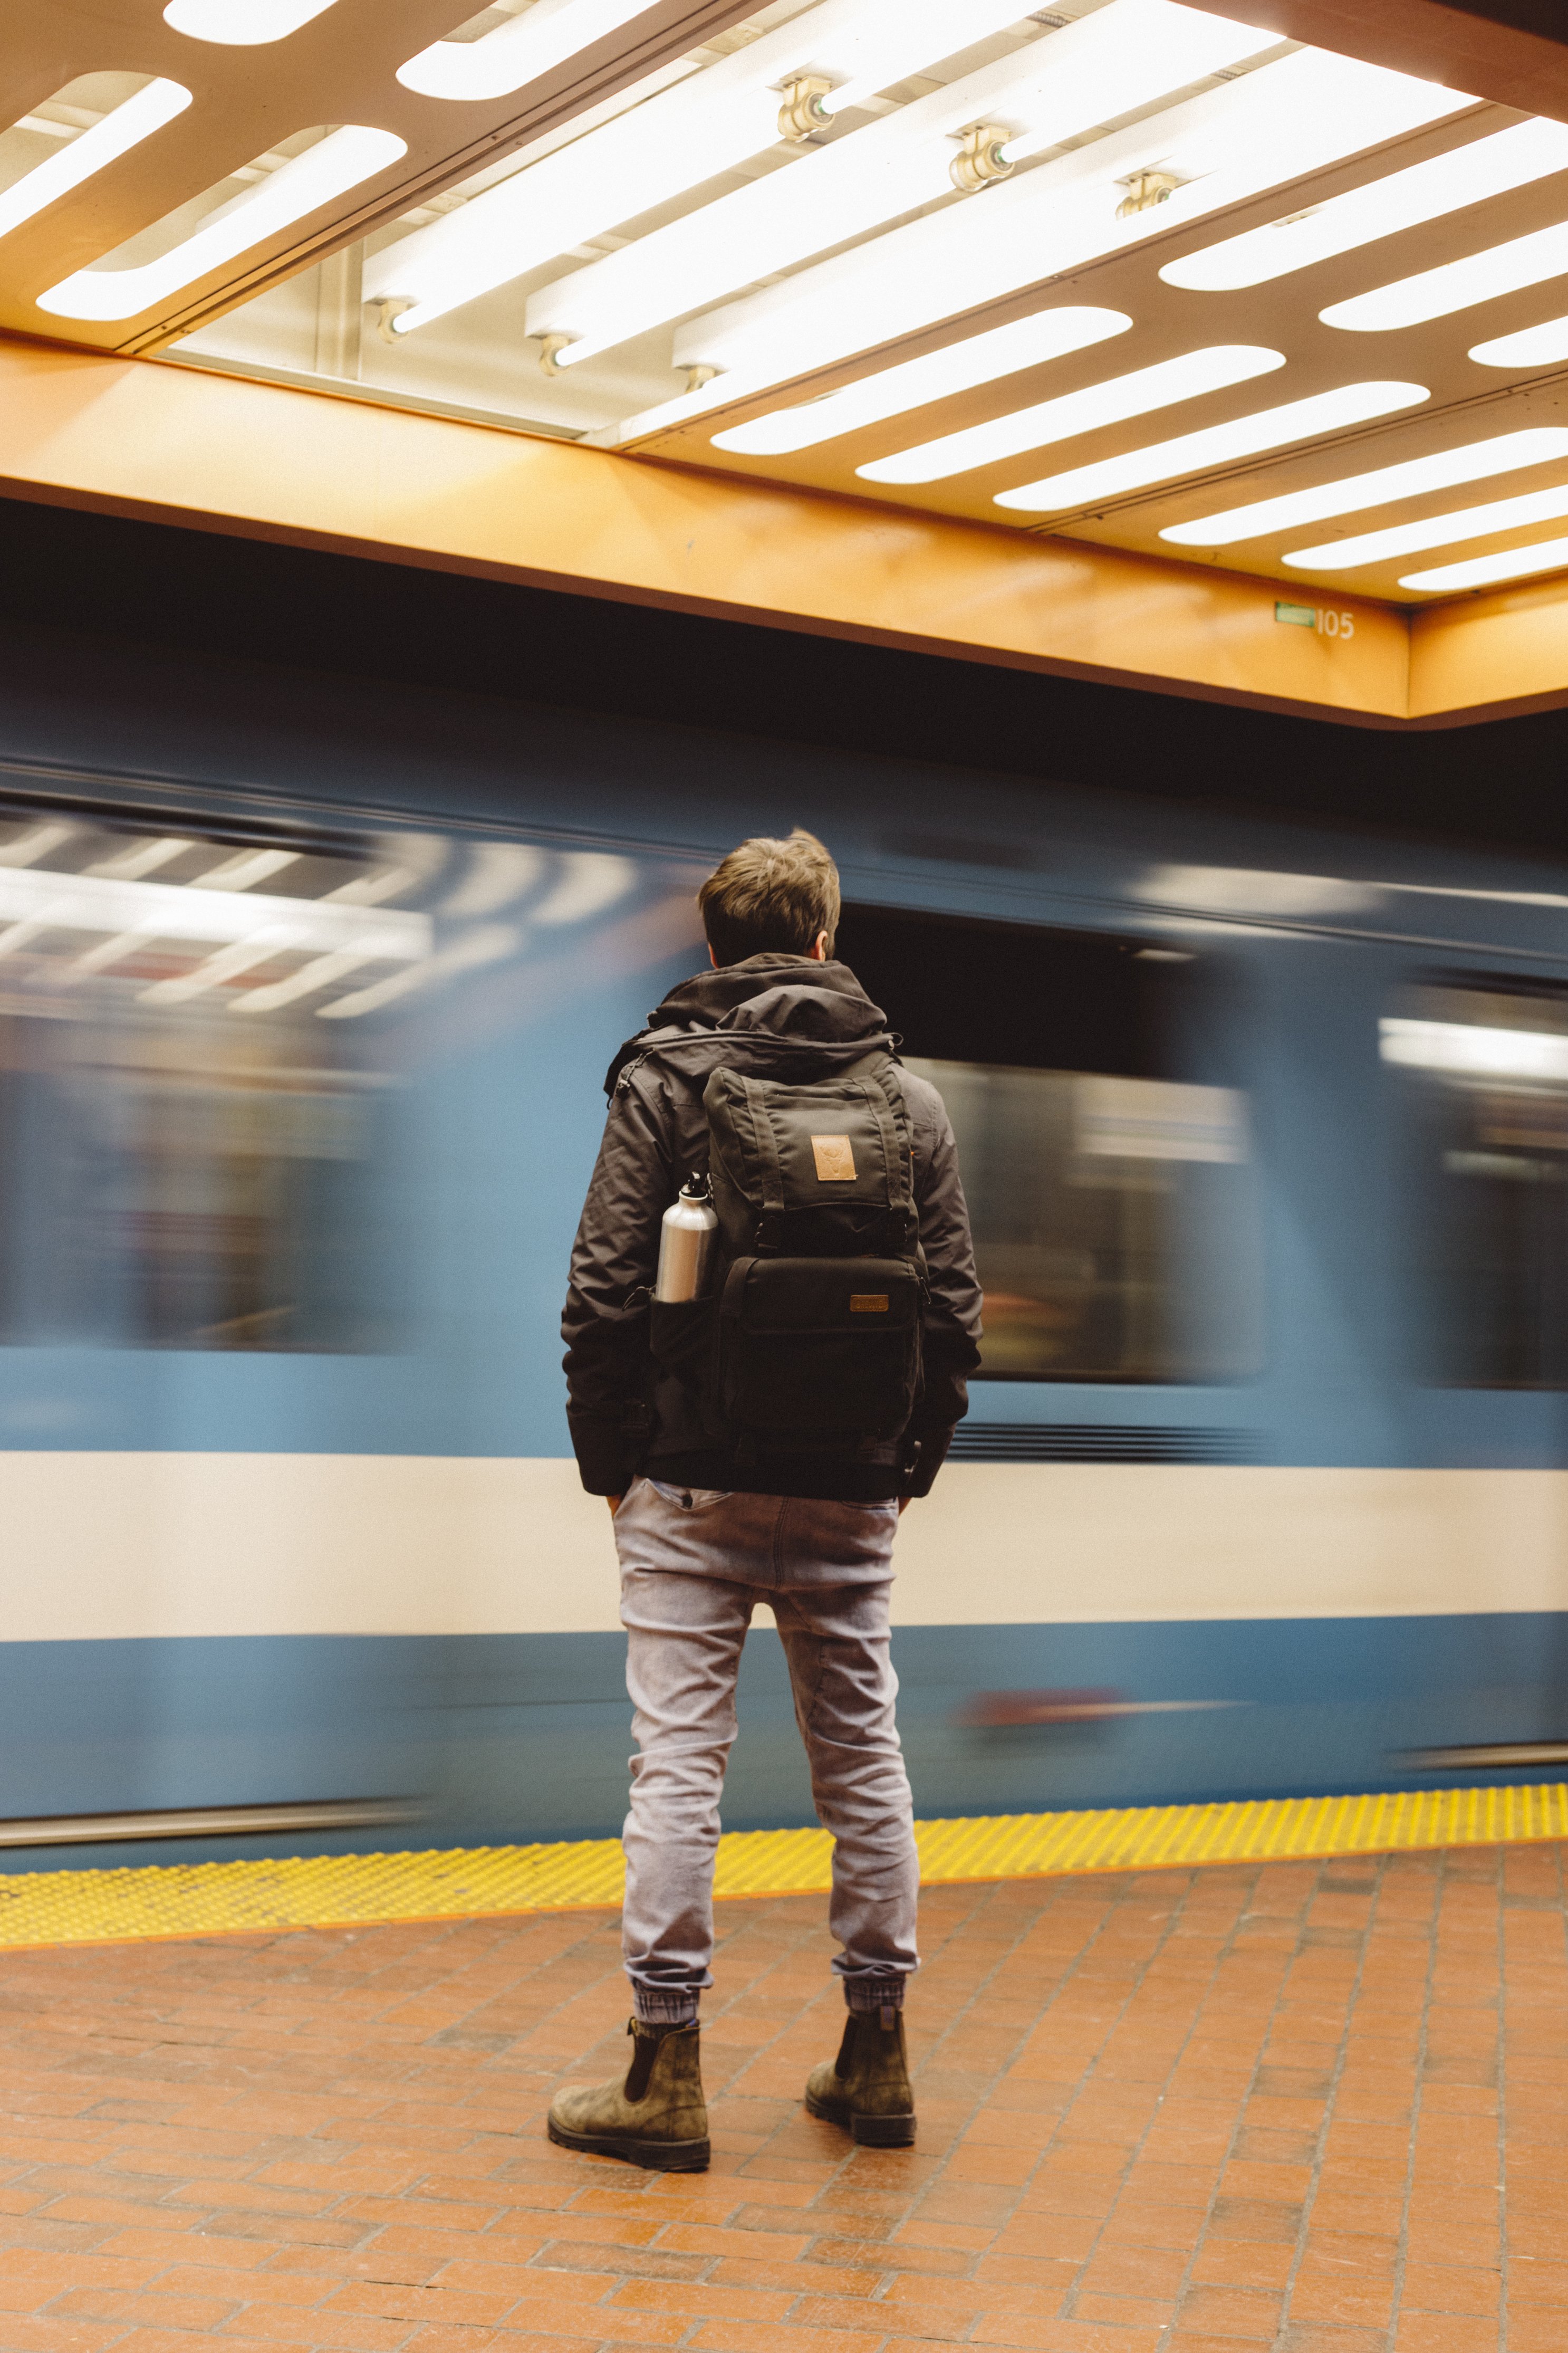
yellow, standing, architecture